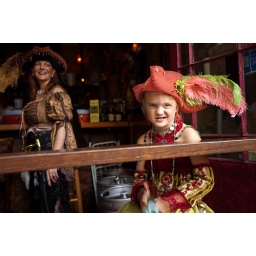
random girl looking out of a window in new orleans.